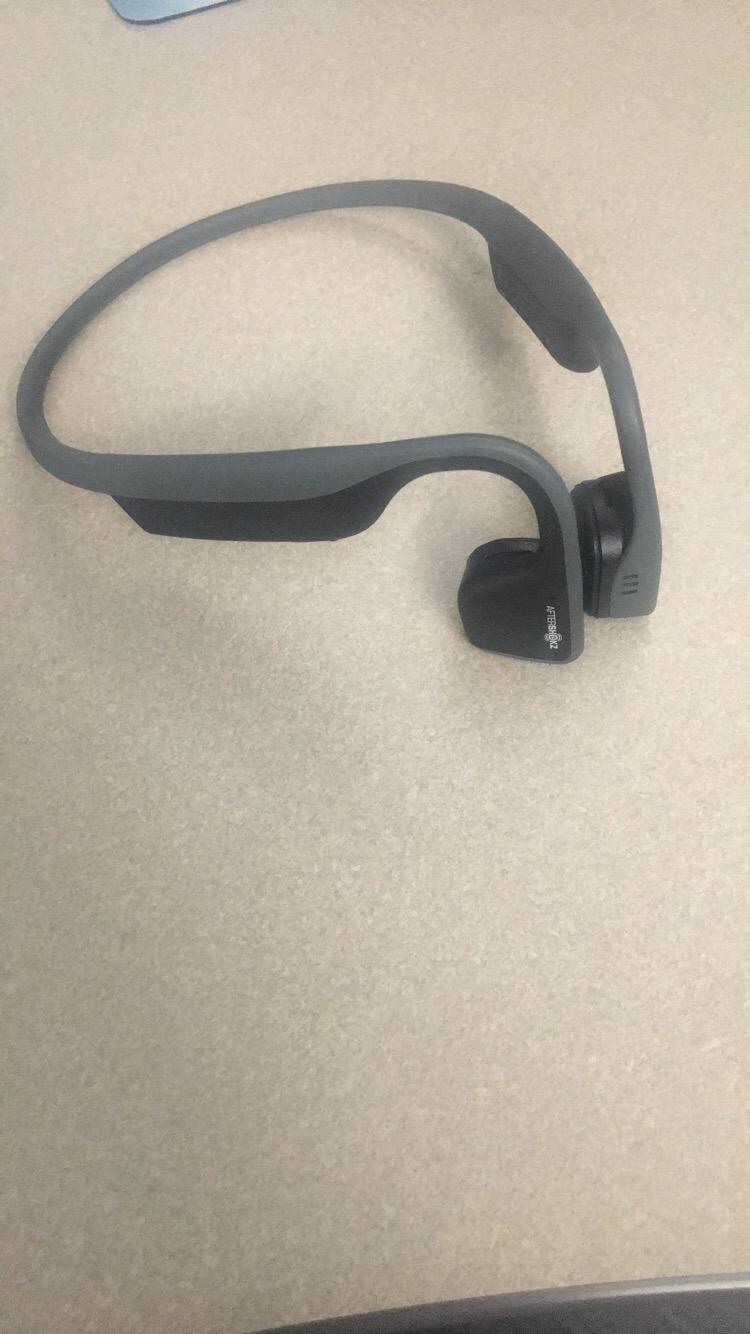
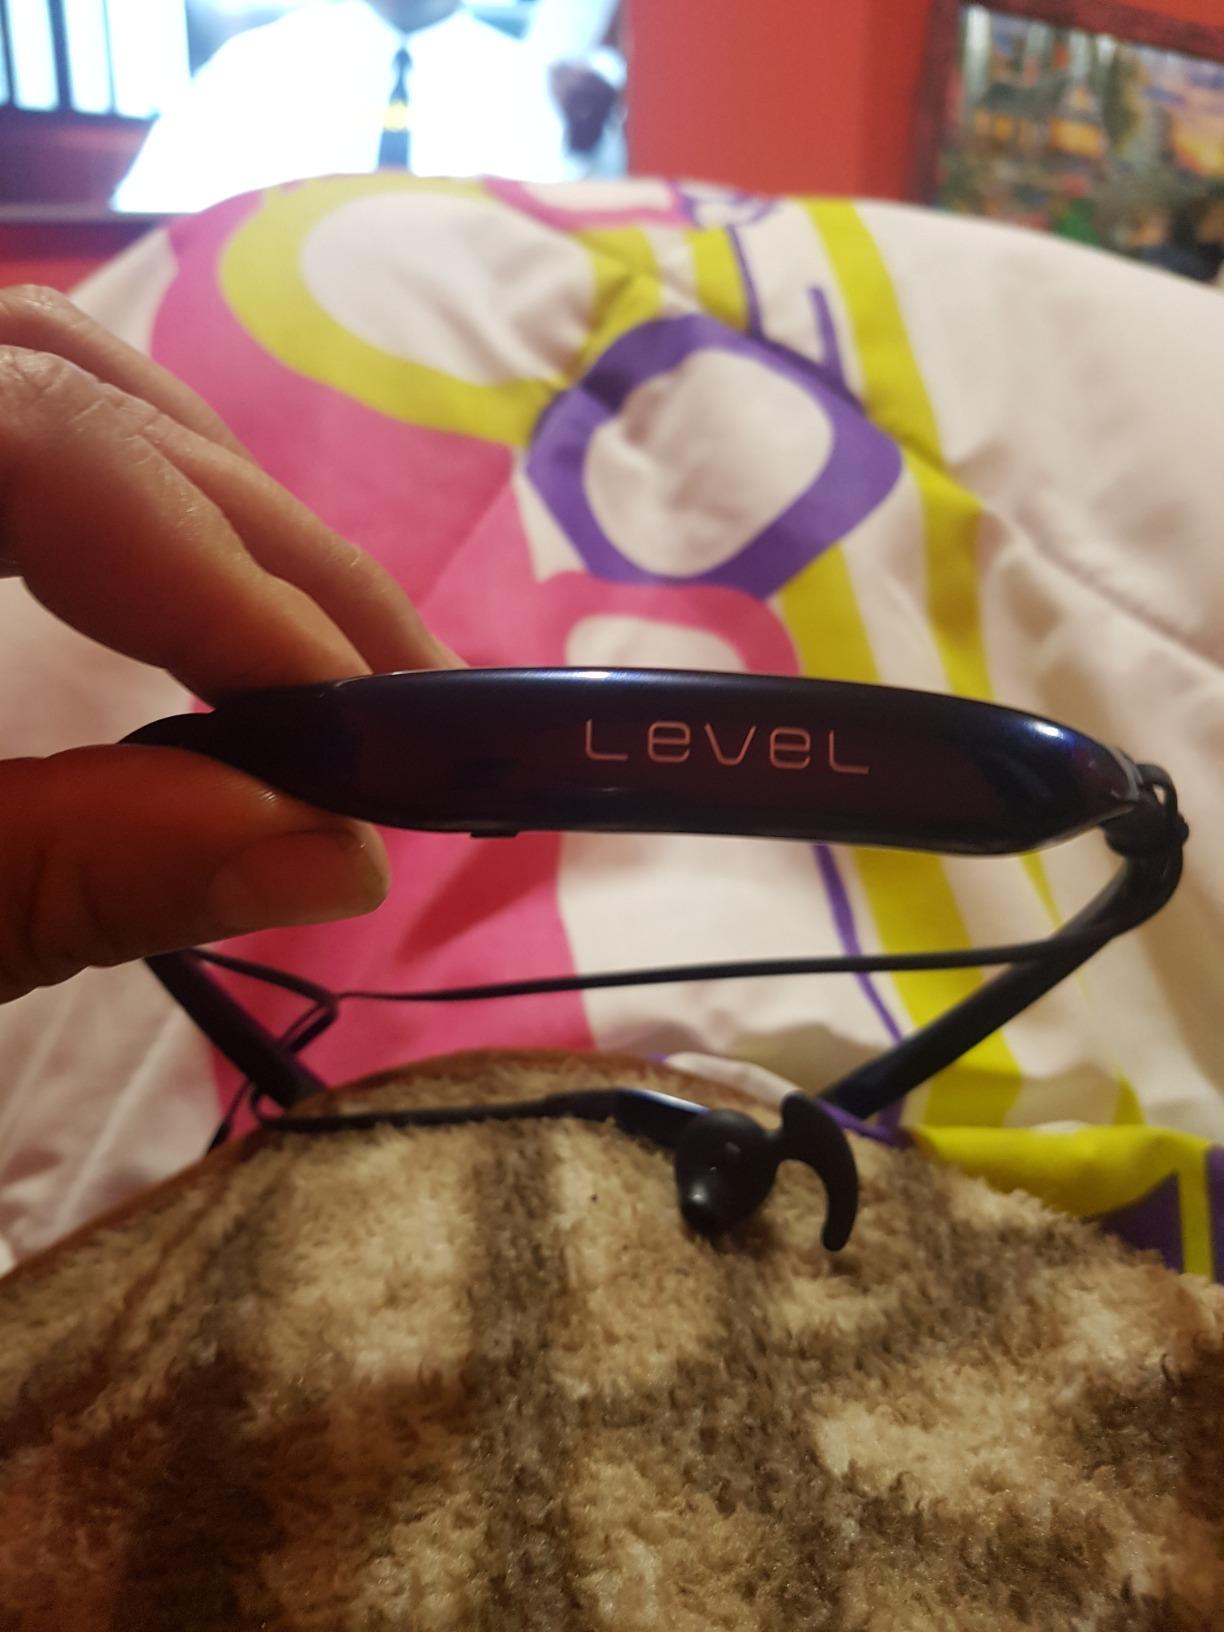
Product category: headphones
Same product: no